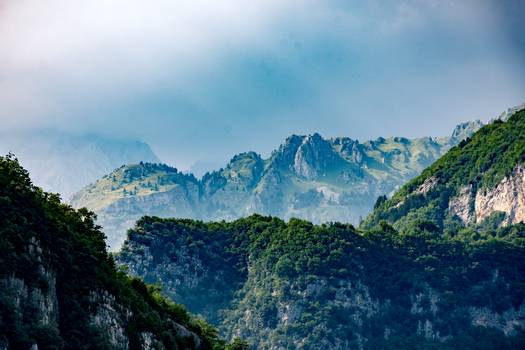
Label: No Watermark